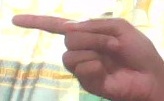
ASL sign: G